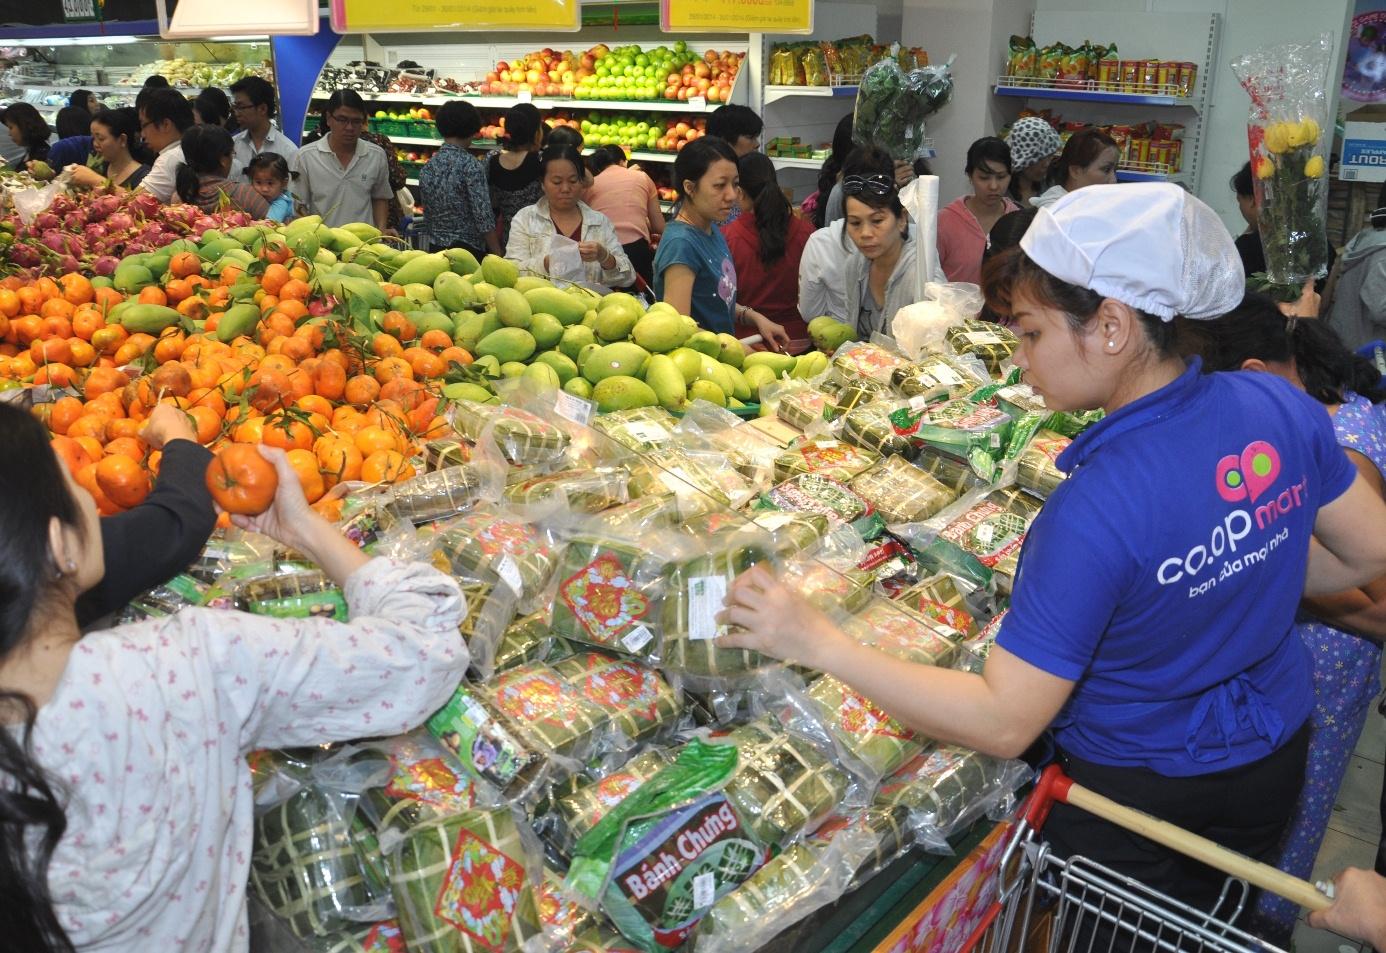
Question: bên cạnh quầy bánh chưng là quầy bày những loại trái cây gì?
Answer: quýt và xoài